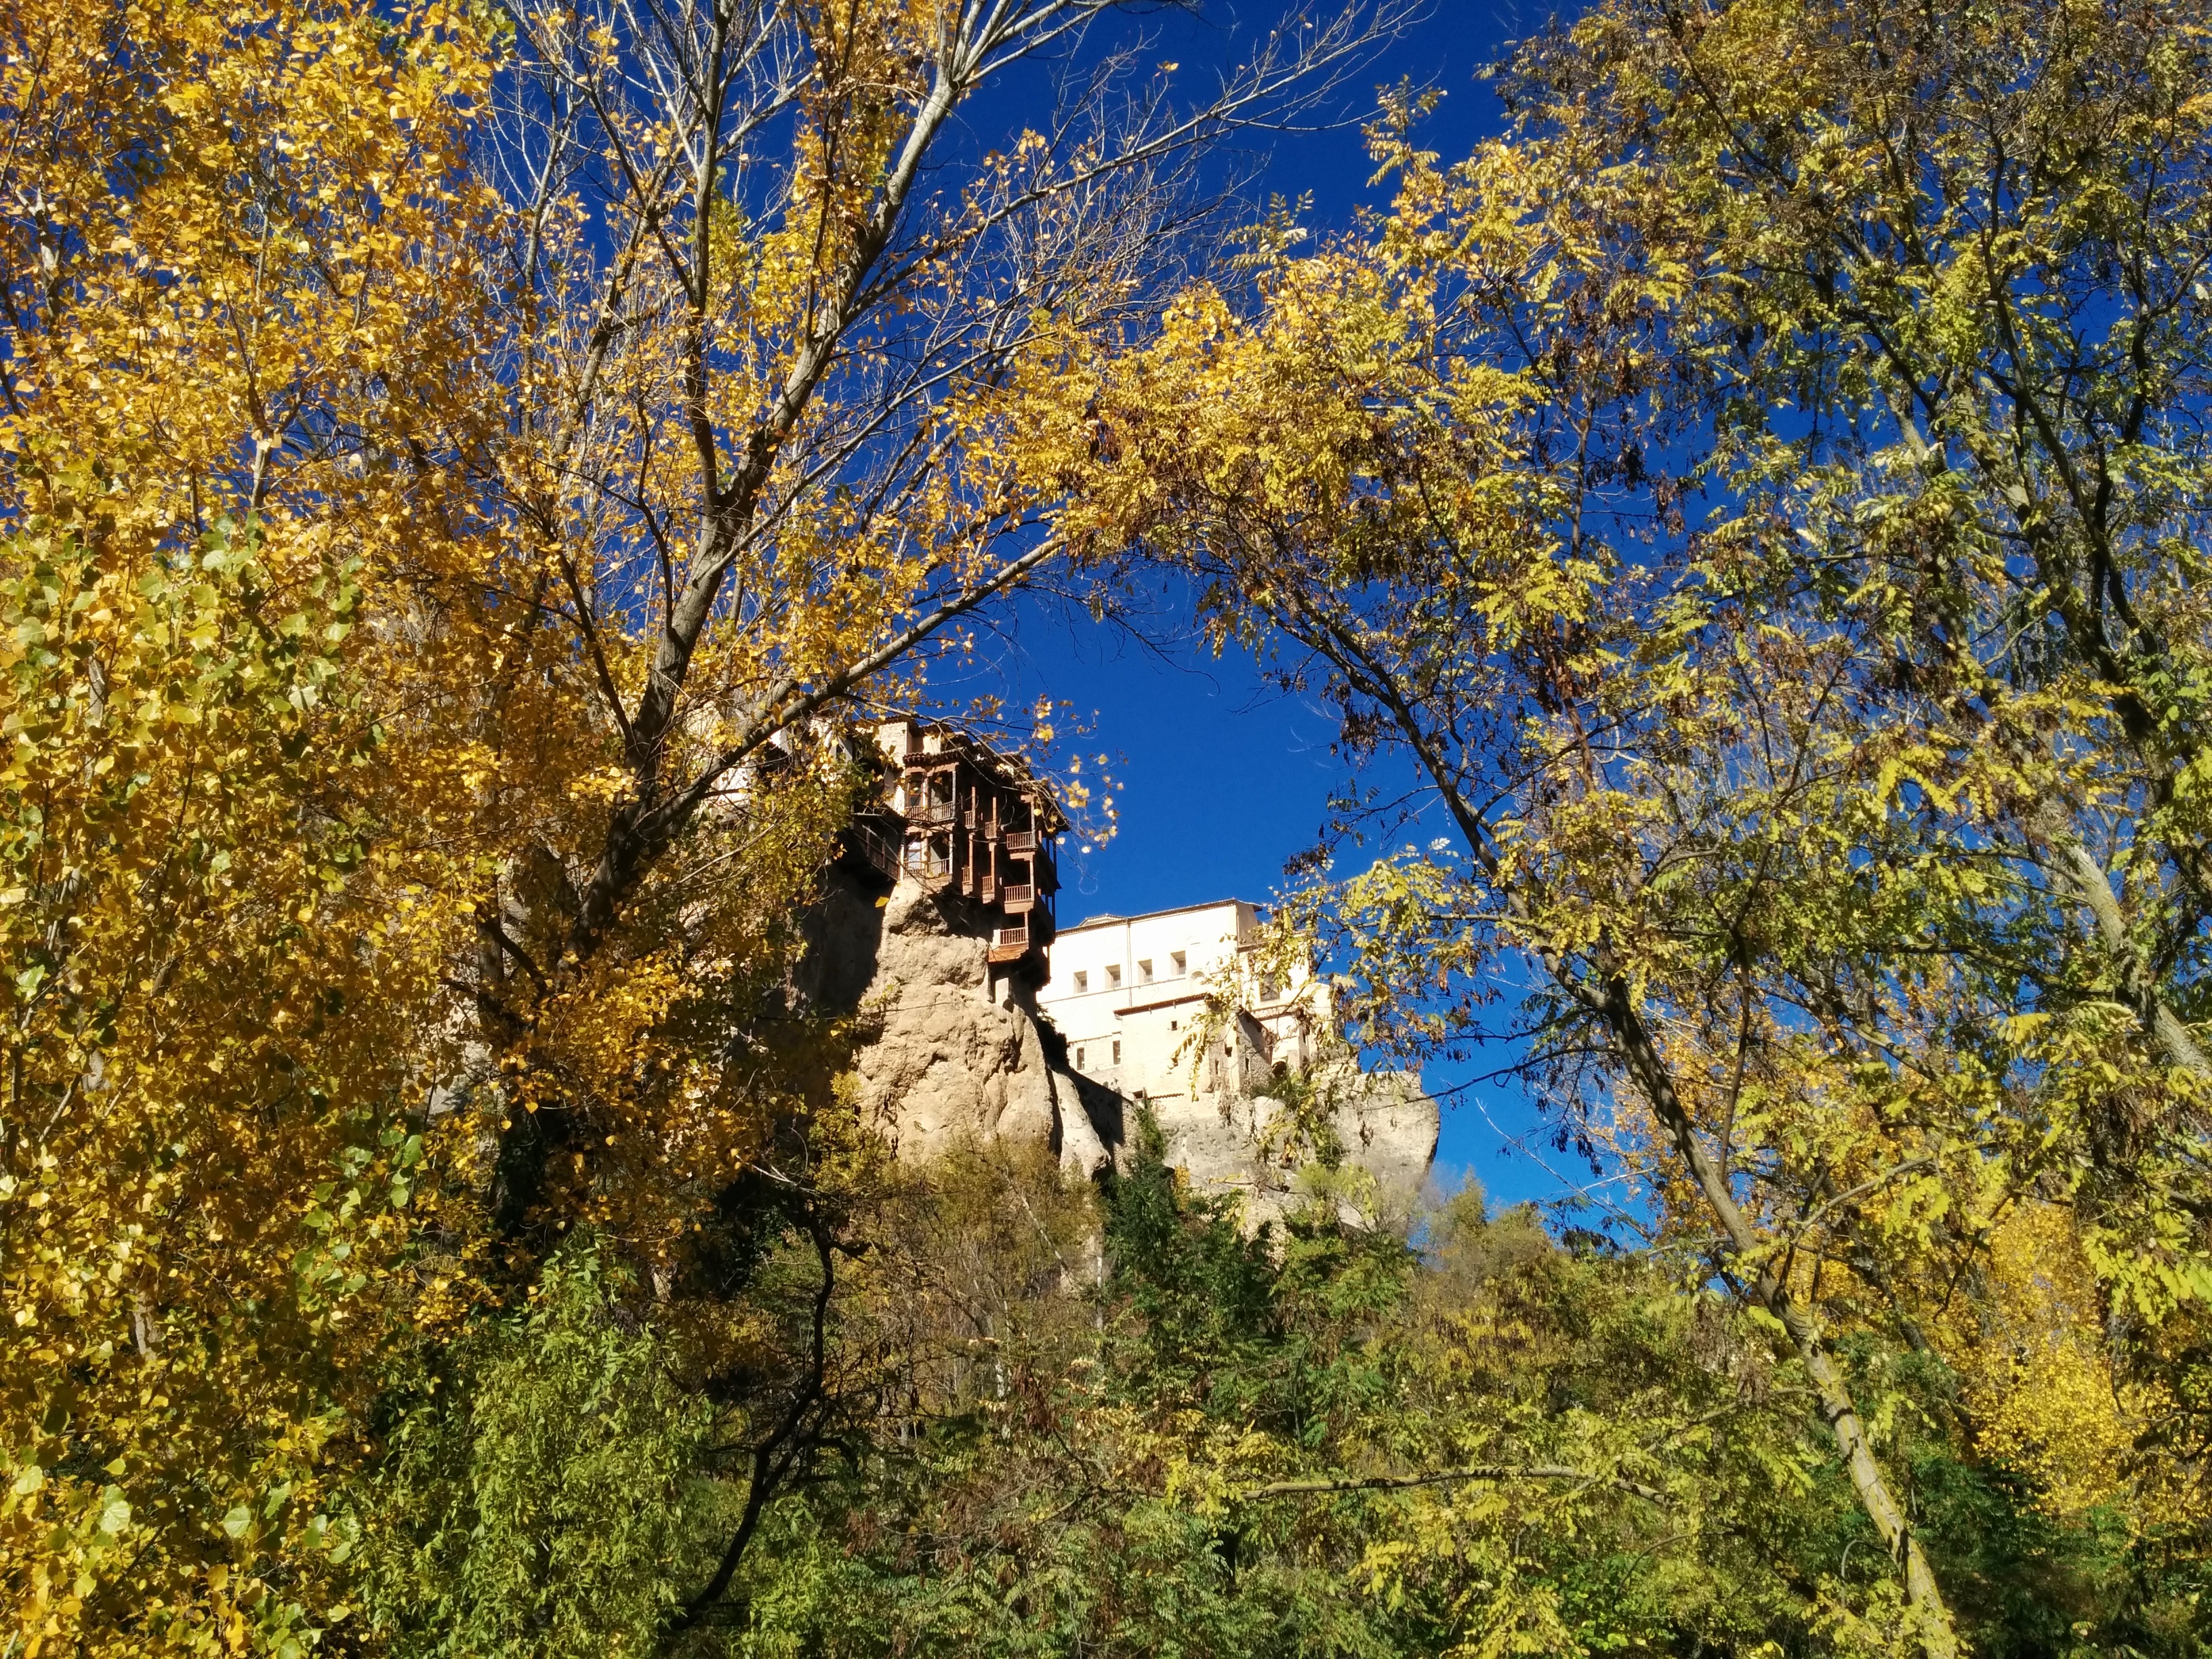
tree, nature, forest, branch, blossom, plant, meadow, sunlight, leaf, flower, autumn, park, season, houses, deciduous, woodland, basin, woody plant